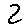
Label: 2